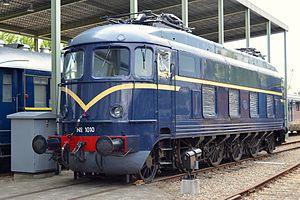
Les Ae 4/6 sont des locomotives électriques pour les trains express des chemins de fer fédéraux suisses construites pendant la Seconde Guerre mondiale par les usines SLM Winterthur, Brown, Boveri & Cie, Maschinenfabrik Oerlikon et Société anonyme des ateliers de Sécheron. Elles furent livrées aux CFF entre le 21 avril 1941 et le 31 mai 1945.